Semi-trailer truck

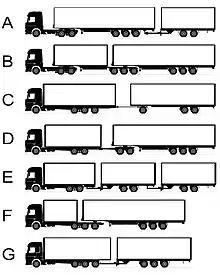
All EuroCombi variants being considered for Europe-wide adoption

The main difference between tractor units in Europe and North America is that European models are cab over engine (COE, called "forward control" in the United Kingdom), while the majority of North American trucks are "conventional" (called "normal control" or "bonneted" in the UK). European trucks, whether straight trucks or fully articulated, have a sheer face on the front. This allows shorter trucks with longer trailers (with larger freight capacity) within the legal maximum total length. Furthermore, it offers greater maneuverability in confined areas, a more balanced weight-distribution, and better overall view for the driver. The major disadvantage is that for repairs on COE trucks, the entire cab has to hinge forward to allow maintenance access.